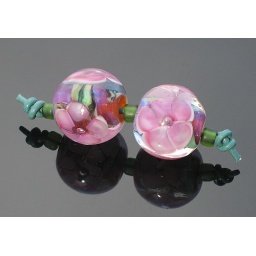
silvered glass, green twisty and rubino flowers, all encased in clear